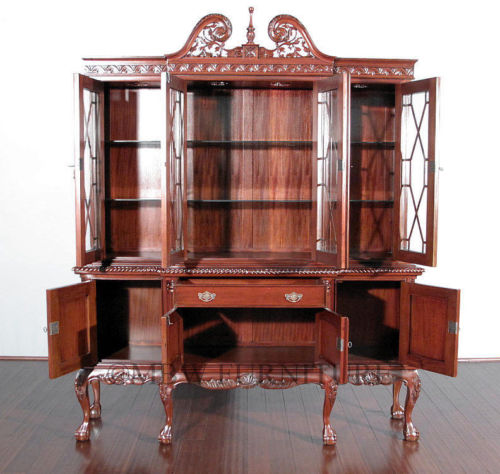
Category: cabinet